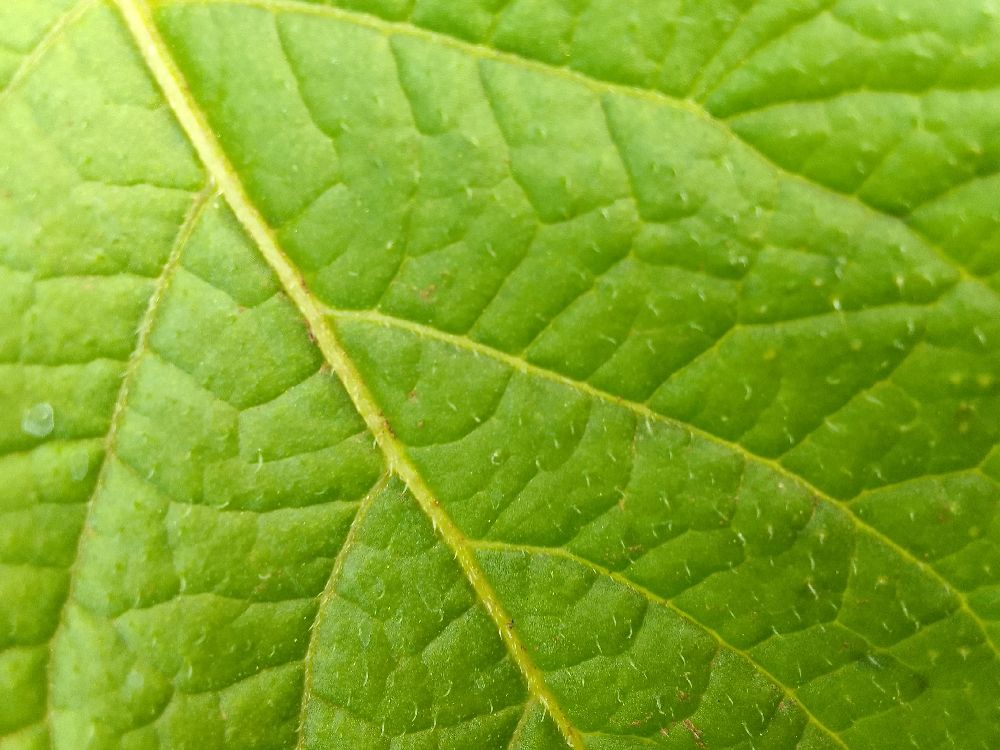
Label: Healthy